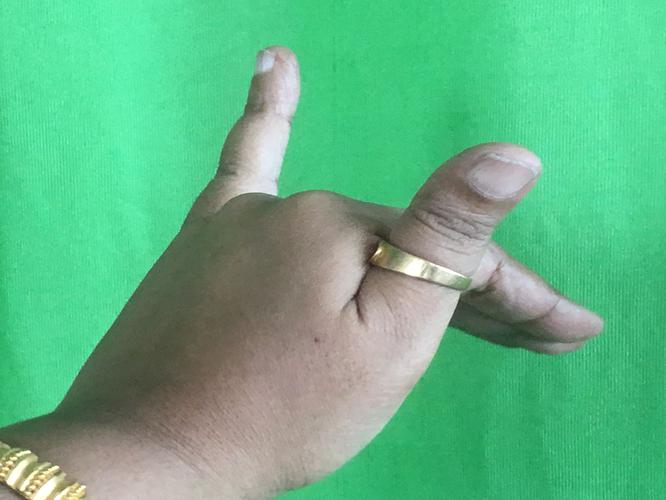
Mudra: Mrigasirsha
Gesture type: single_hand